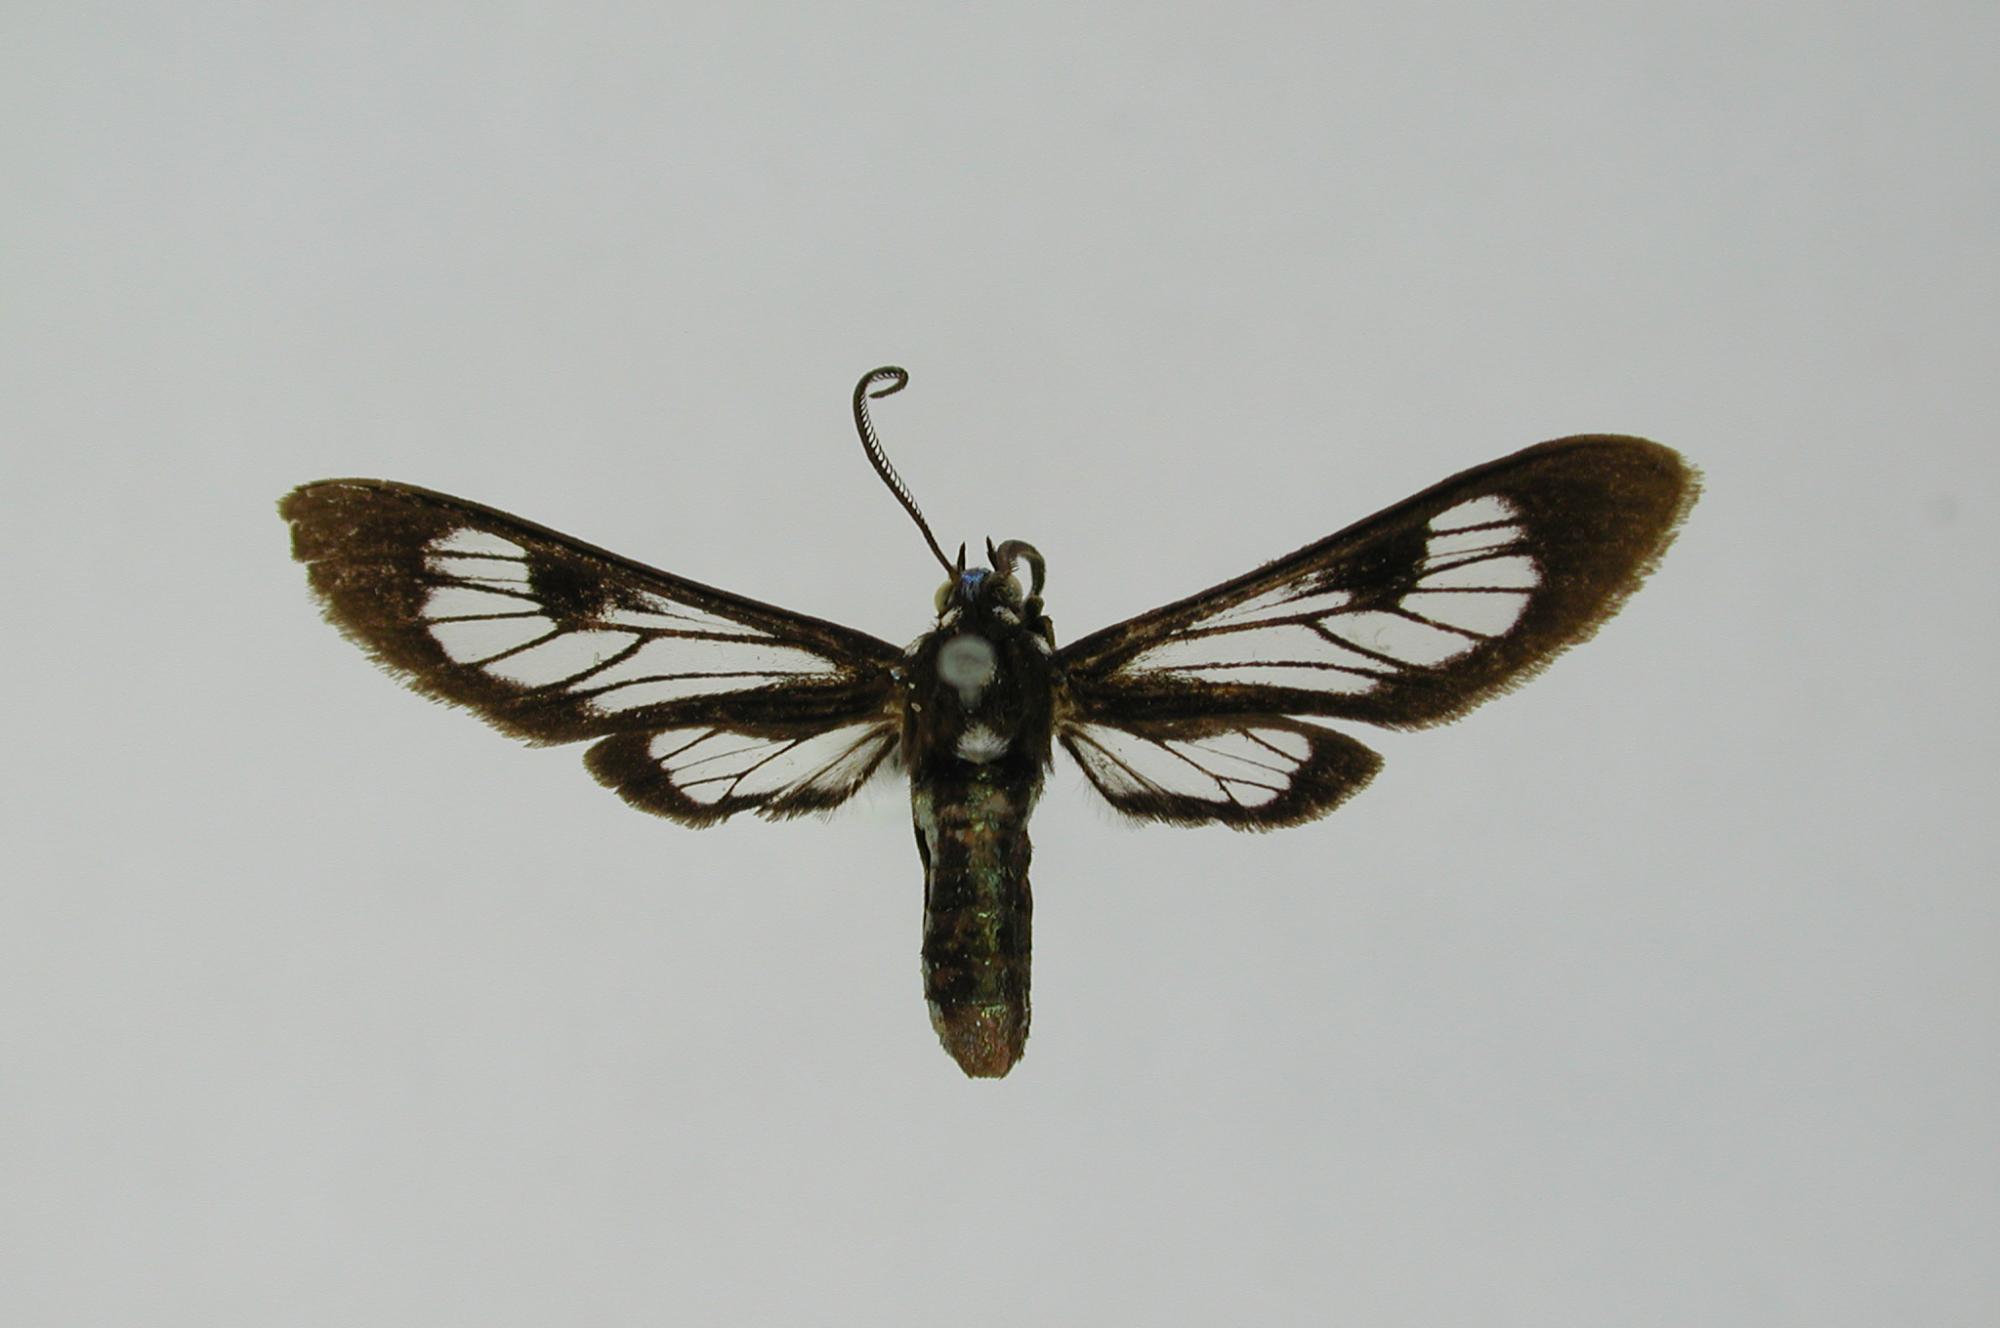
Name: Leucotmensis albigutta
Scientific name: Leucotmensis albigutta Schaus, 1905
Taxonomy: Animalia, Arthropoda, Insecta, Lepidoptera, Arctiidae
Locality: Geldersland, Surinam River, Suriname